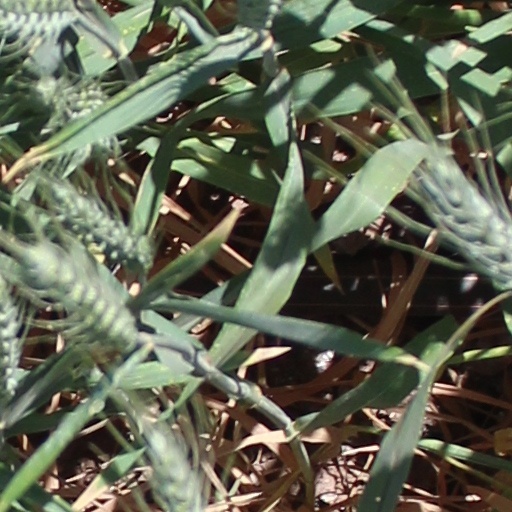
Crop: wheat